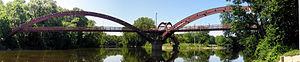
La rivière Chippewa est un cours d'eau qui coule dans l'État du Michigan dans la région de la Péninsule inférieure du Michigan.